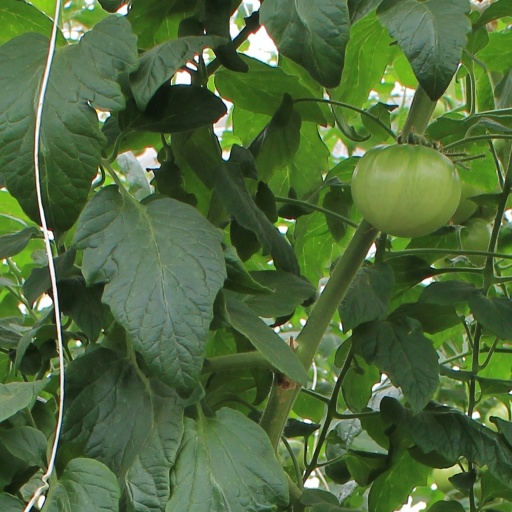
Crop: tomato